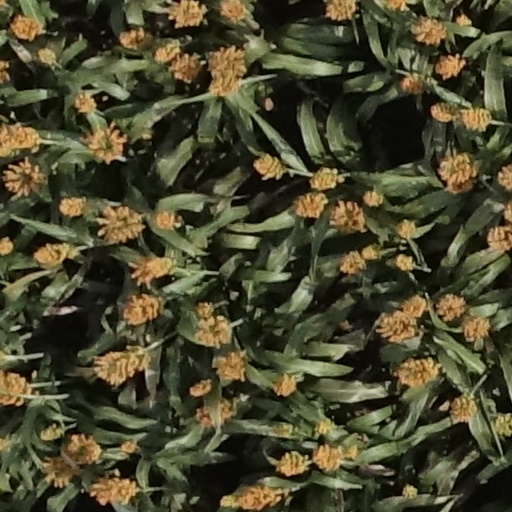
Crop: sorghum